Describe the emotion expressed in this image:  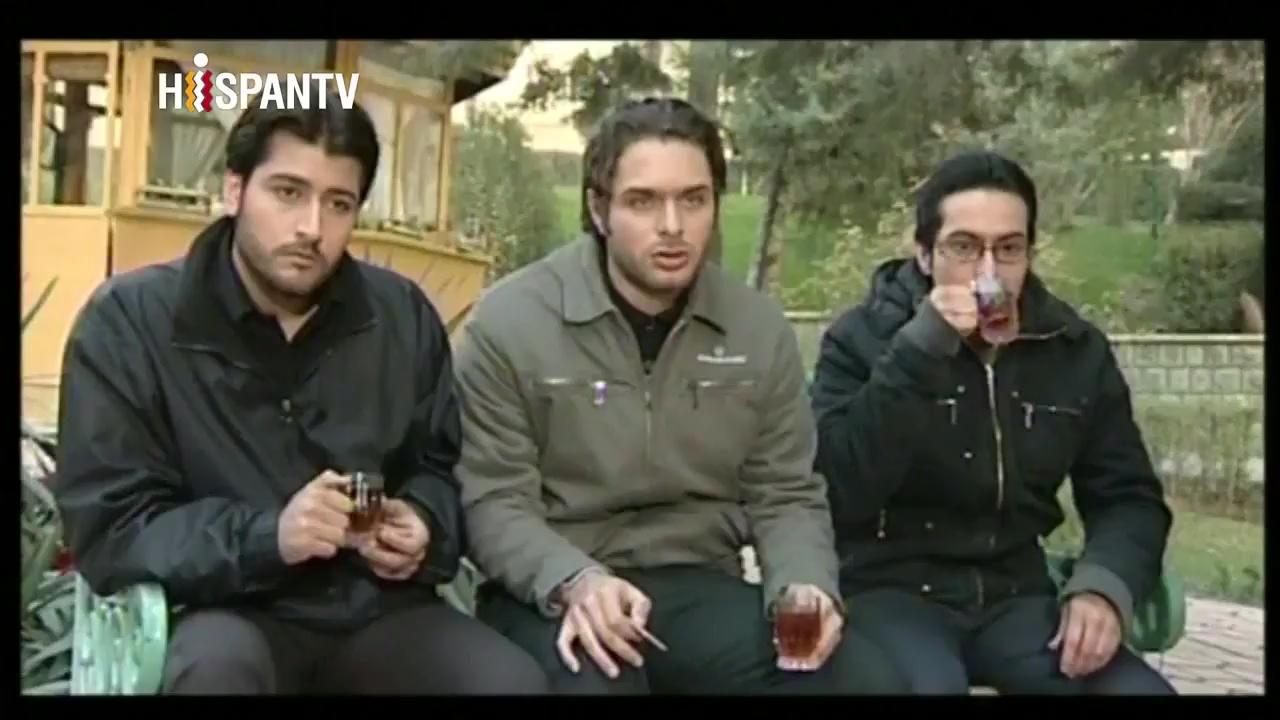
This person displays Fear, valence and arousal with low intensity.